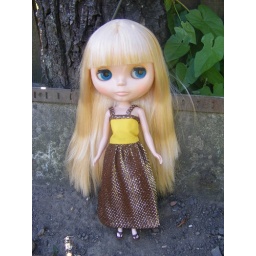
Rockin a dress made by my lovely Nan I love this girl so much she's so pretty!